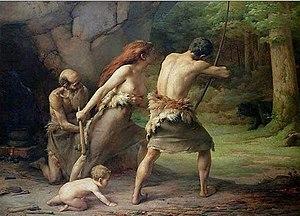
Emmanuel Benner, né le 28 mars 1836 à Mulhouse et mort le 24 septembre 1896 à Nantes, est un peintre français.